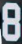
Number: 8